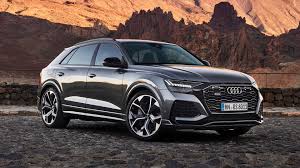
Label: noambulance